Morrison government

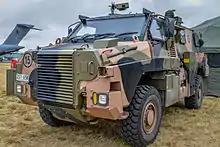
The Morrison government agreed to supply Australian-designed Bushmaster armoured vehicles to Ukraine at the request Ukrainian President Volodymyr Zelenskyy in 2022.

The Morrison government denounced the February 2022 invasion of Ukraine by the Russian dictator Vladimir Putin. Morrison told the nation on February 24 that the Russian government had launched a "brutal" and "unprovoked" invasion of Ukraine, and announced the imposition of sanctions on Russian interests. The Abbott government had previously taken a strong stance against Putin during the Russia's invasion of Crimea and incursions into Eastern Ukraine, as well as the shooting down of Malaysia Airlines Flight 17.